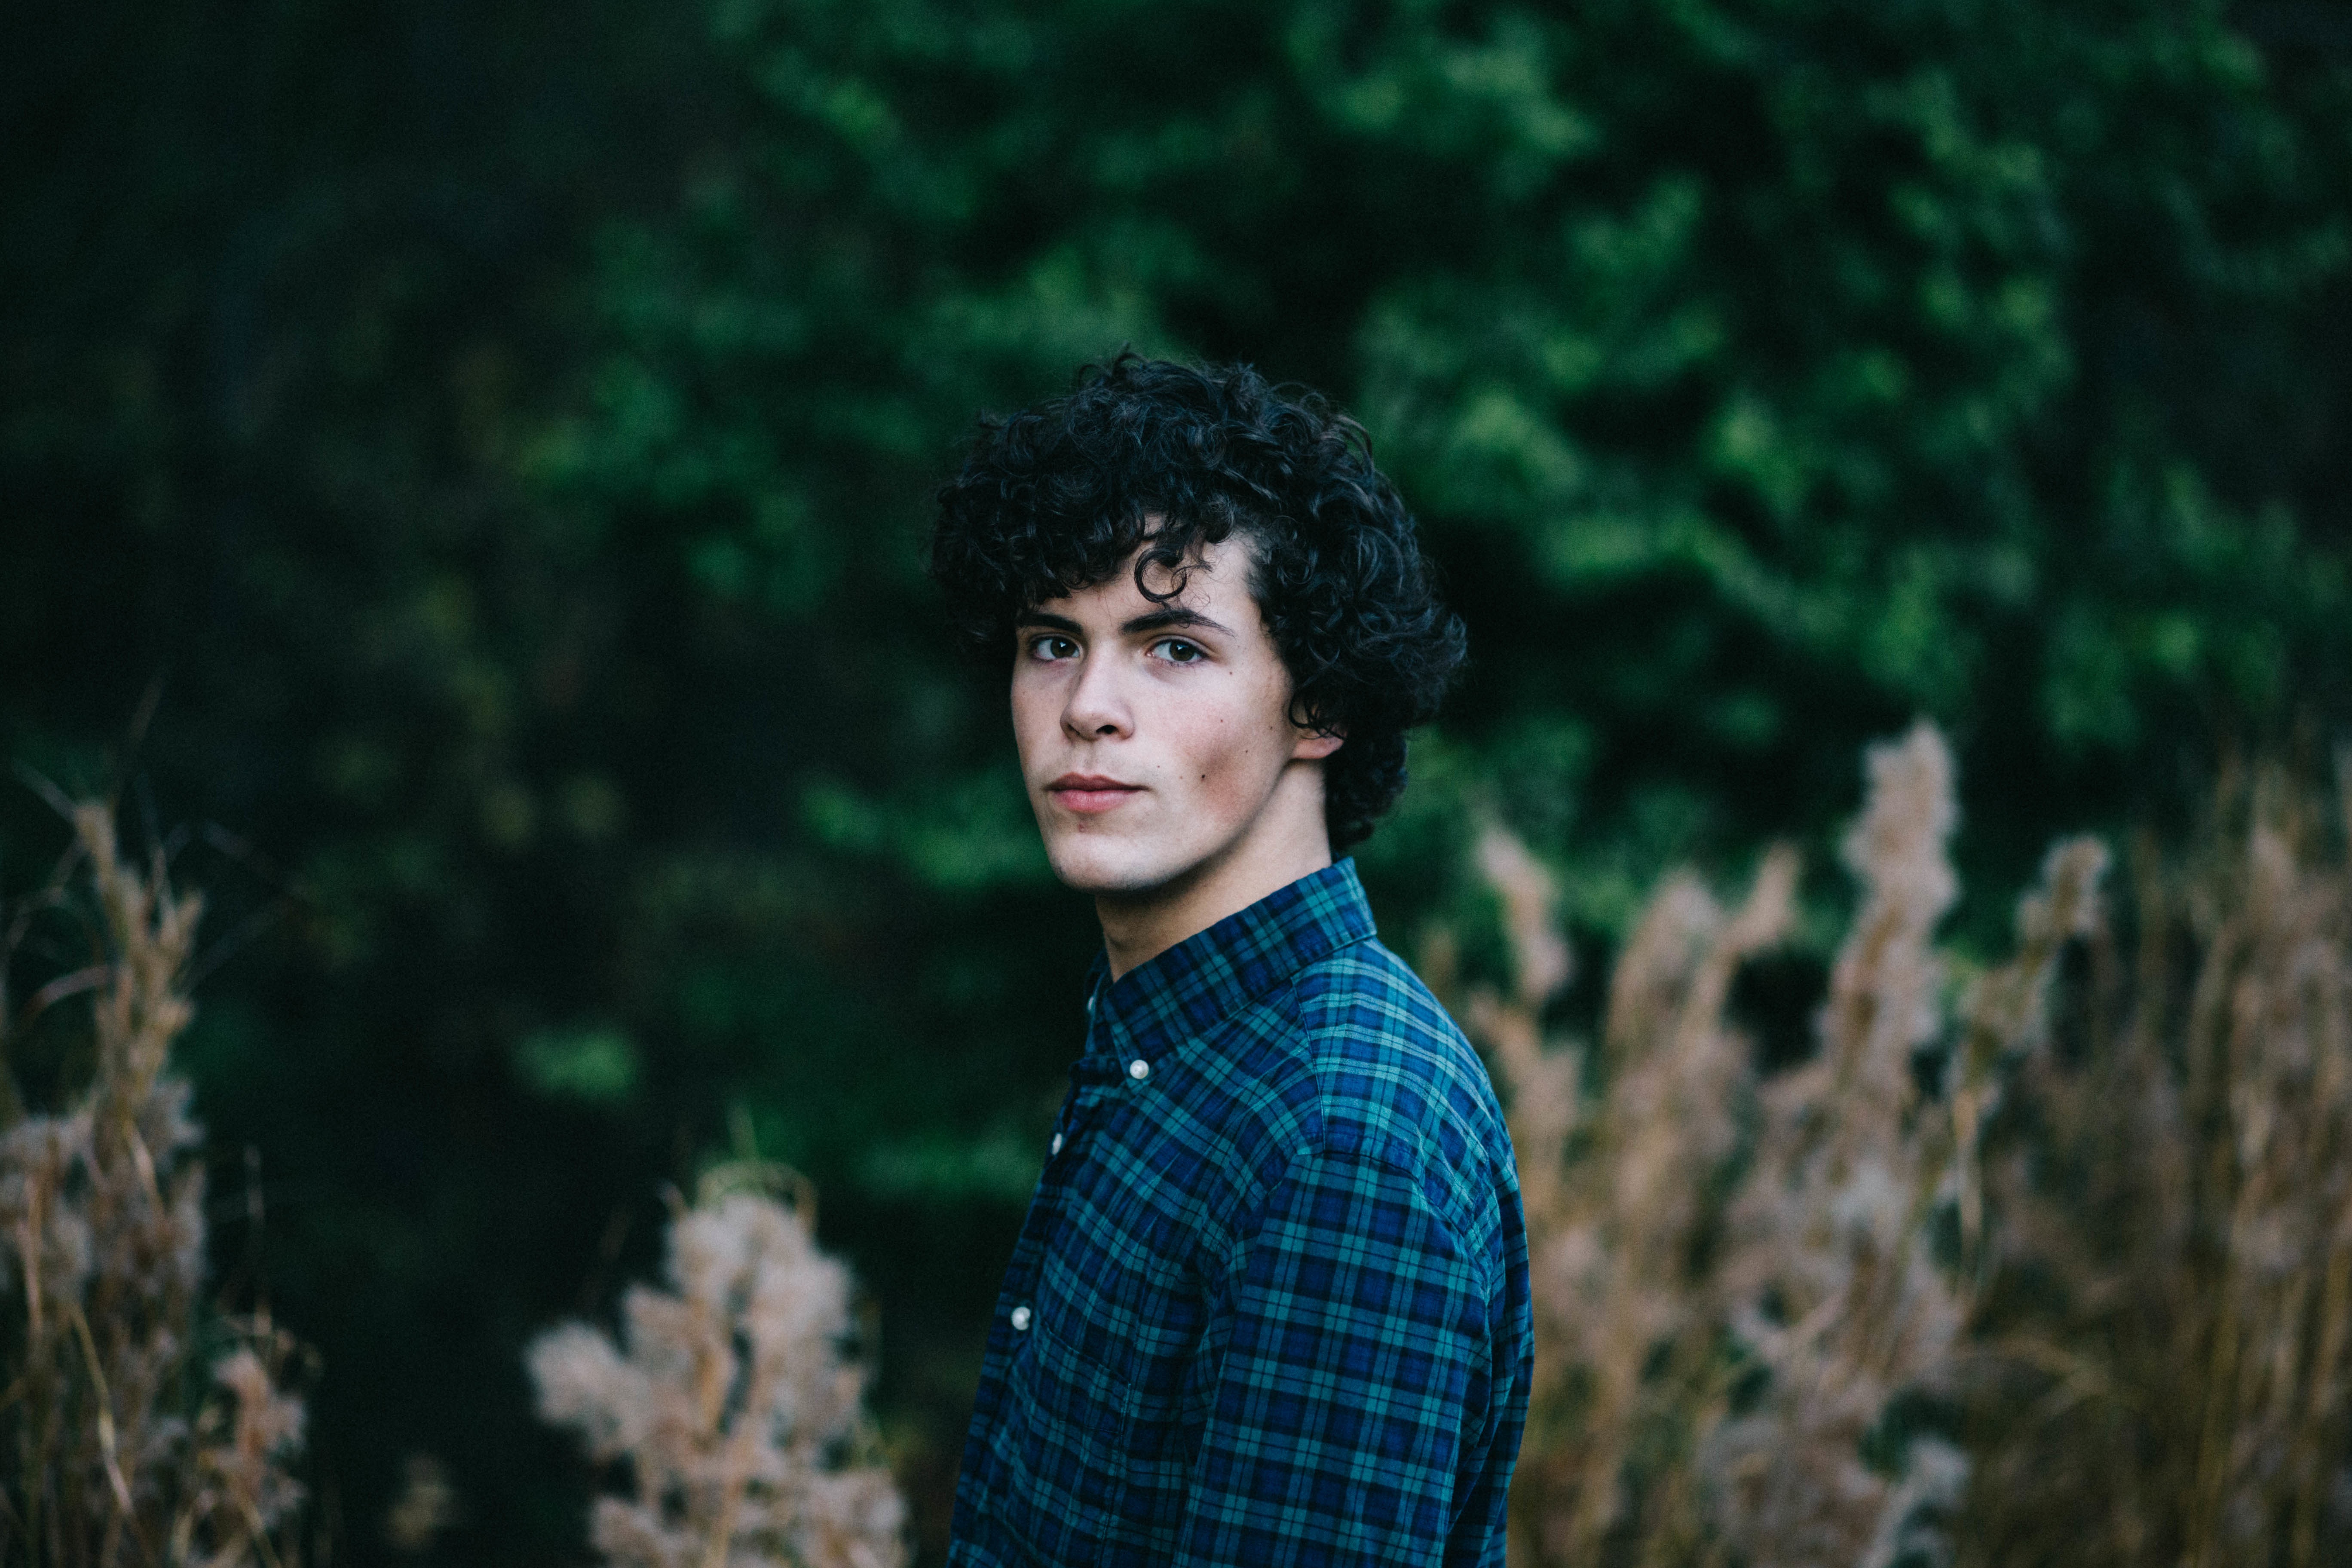
tree, nature, forest, photography, portrait, spring, green, autumn, darkness, blue, season, beauty, photo shoot, portrait photography